Apology to Australia's Indigenous peoples

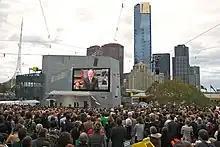
Kevin Rudd (on a big screen in Federation Square, Melbourne) apologising to the Stolen Generations

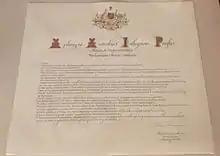
Copy of the apology speech, Parliament House, Canberra

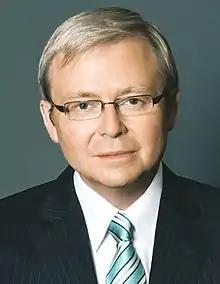
Prime Minister Kevin Rudd offered the apology on behalf of the nation.

On 13 February 2008, the Parliament of Australia issued a formal apology to Indigenous Australians for forced removals of Australian Indigenous children (often referred to as the Stolen Generations) from their families by Australian federal and state government agencies. The apology was delivered by Prime Minister Kevin Rudd, and is also referred to as the National Apology, or simply The Apology.